Cron Printz Christian (DAC ship)

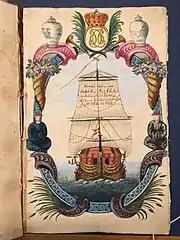
"Cronprintz Christian" seen on the front page from the ship journal from its 1730-31 voyage to China.

Cron Printz Christian was the first Chinaman of the Danish Asiatic Company. A former Royal Swedish Navy ship of the line, HSMS "Warberg, launched at Karlskrona in 1699, she was one of three Swedish naval ships captured by Tordenskiold at Marstrand in 1719 and subsequently included in the Royal Dano-Norwegian Navy as HDMS "Kronprinsen af Danmark. In 1730, she was loaned out to the newly established Danish Asiatic Company for its first expedition to Canton.